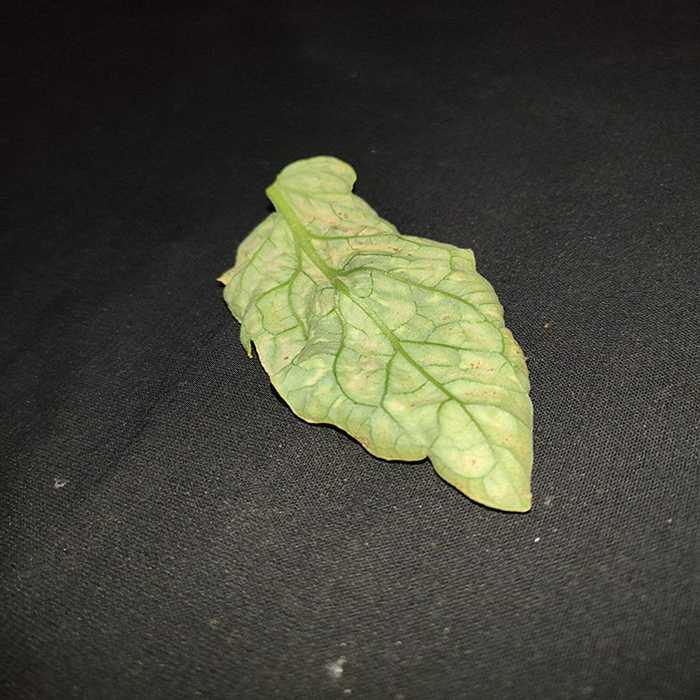
Plant: Tomato
Label: Tomato spotted wilt